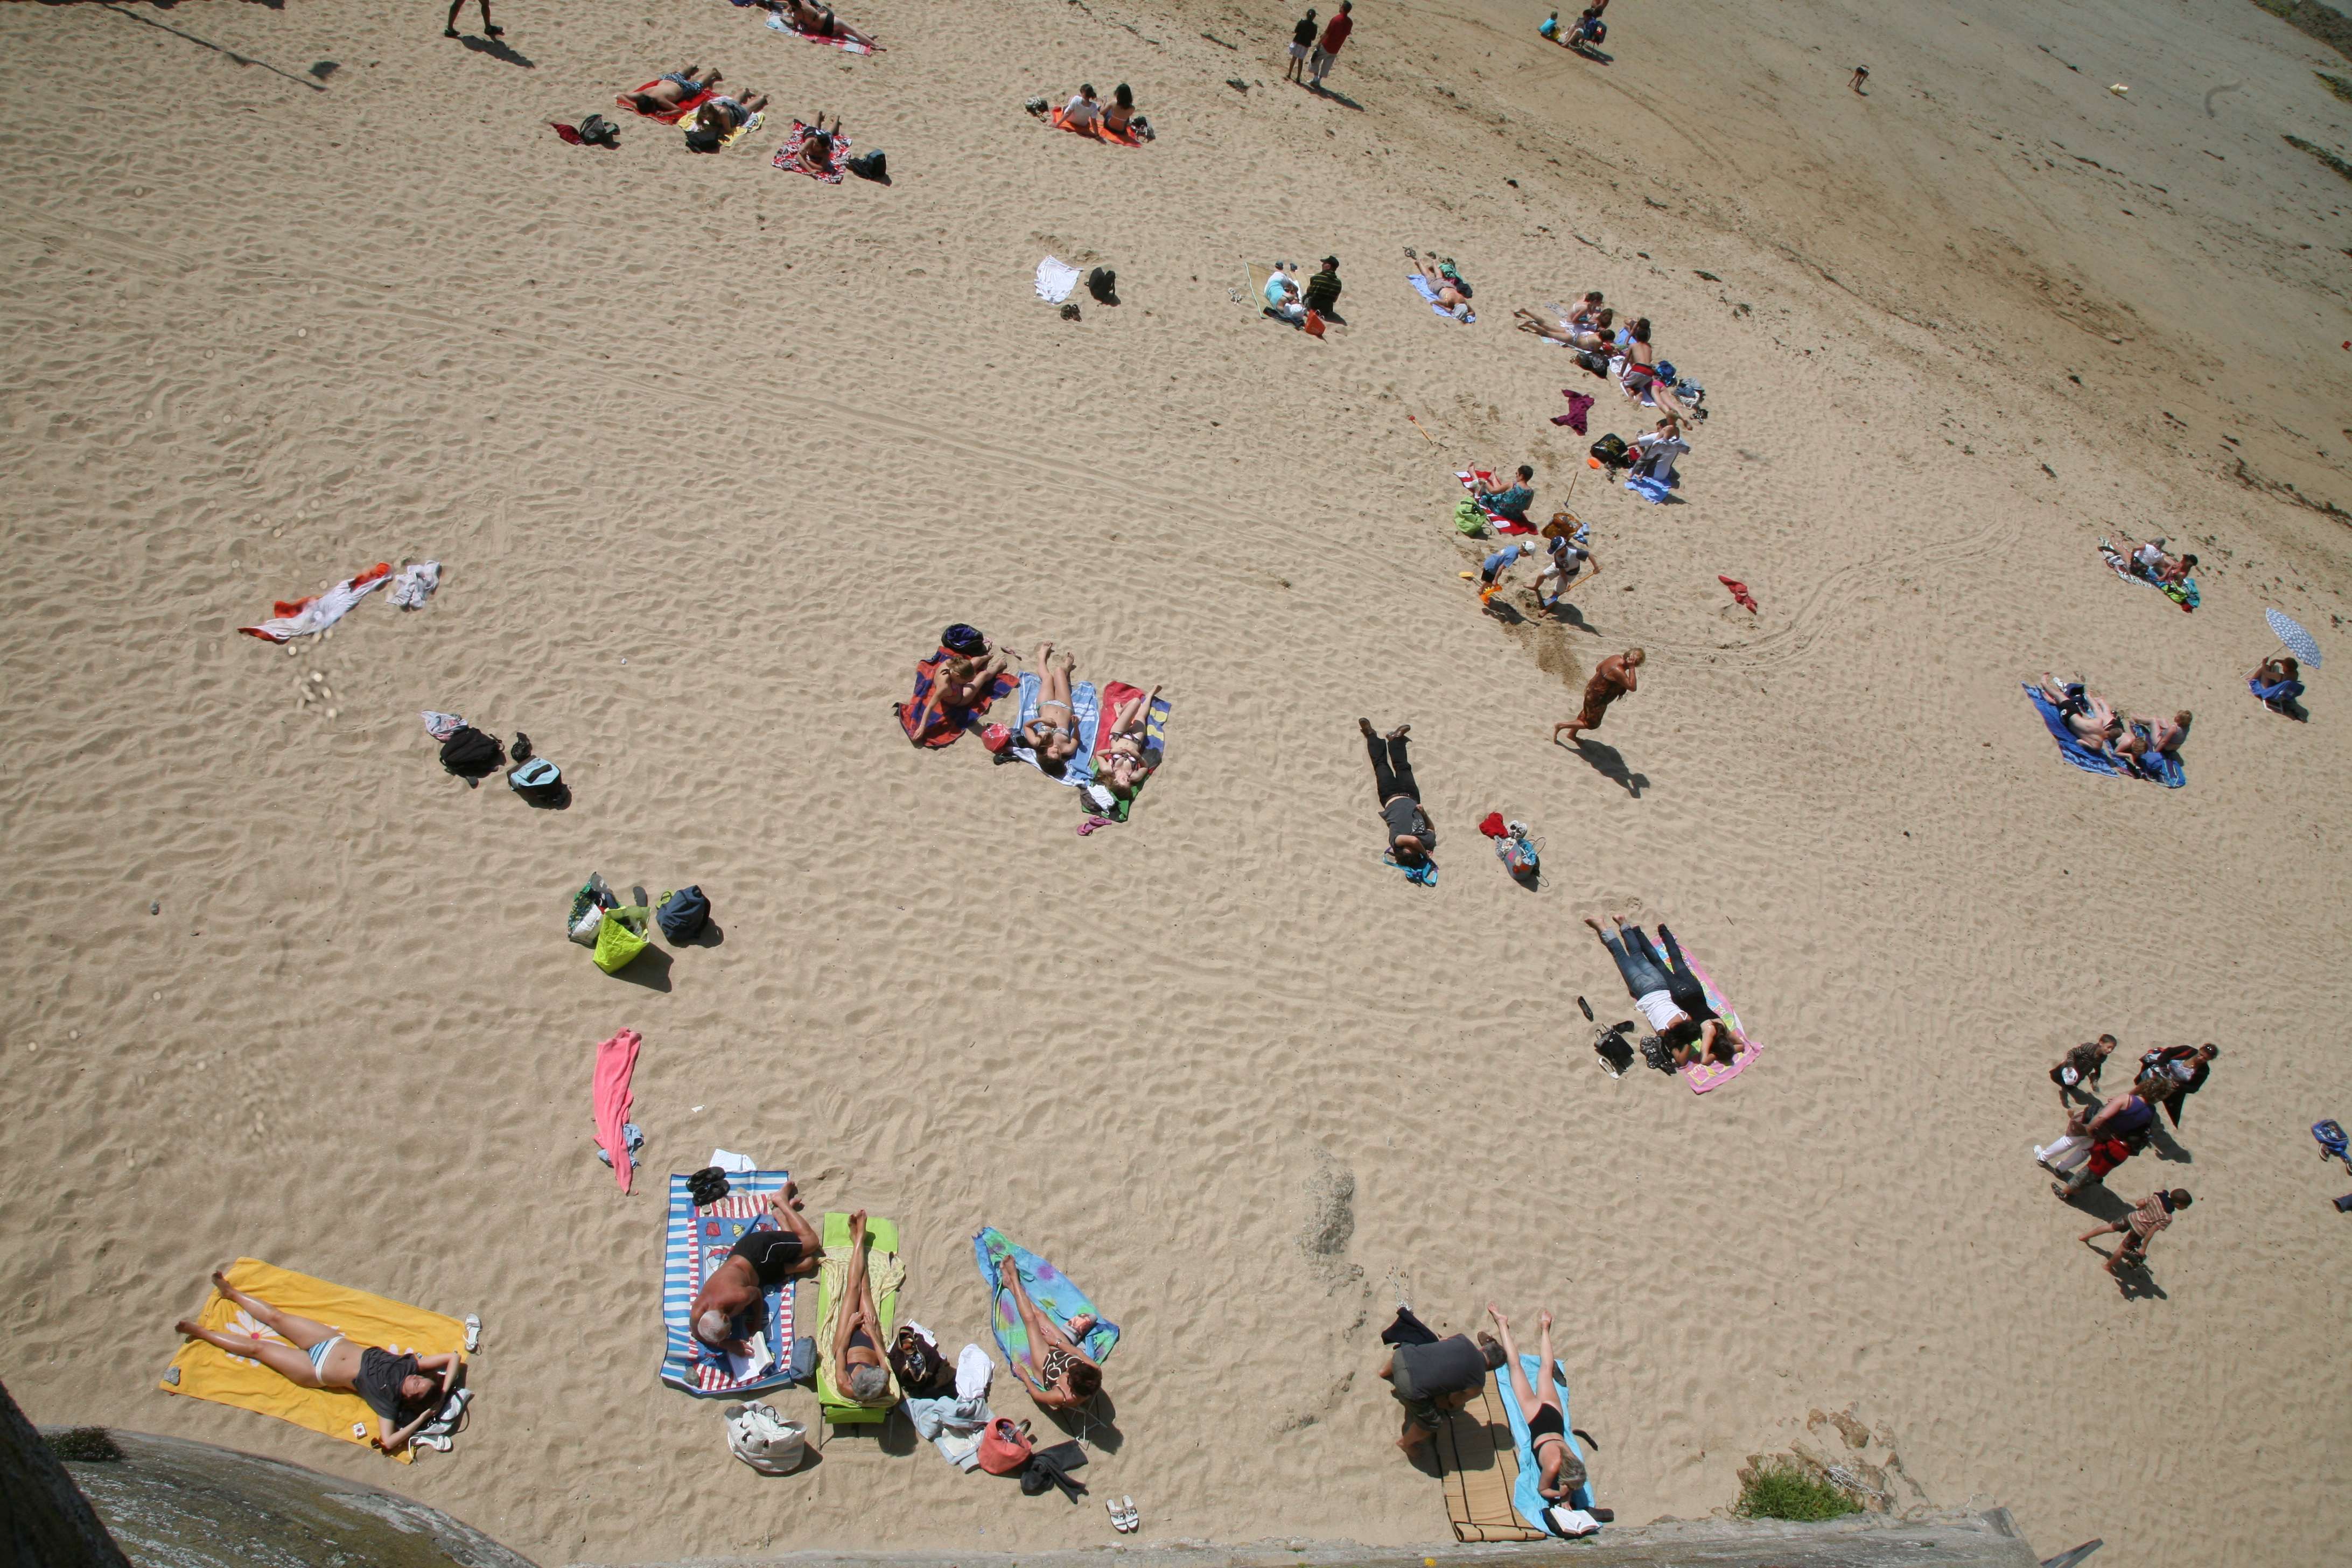
beach, sand